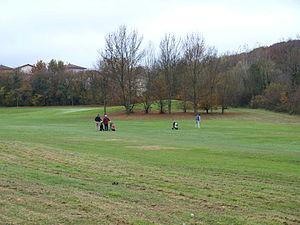
L'Isle-d'Abeau (Isère, France)
L'Isle-d’Abeau est une commune française, située dans le département de l'Isère, en région Auvergne-Rhône-Alpes, et autrefois rattachée à la province du Dauphiné.